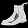
Label: Ankle boot